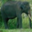
Label: elephant